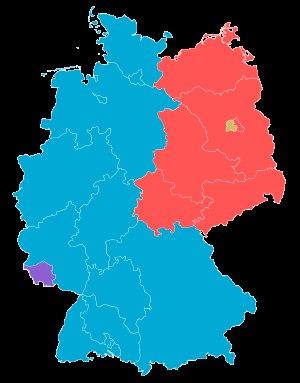
Europe 1, anciennement Europe nᵒ 1, est une station de radio privée généraliste française de catégorie E créée le 1ᵉʳ janvier 1955 par Charles Michelson et Louis Merlin. Depuis 1974, la radio appartient à Lagardère SCA.
Le protectorat de la Sarre correspondait à l'actuel Land de la Sarre, qui fut placé sous tutelle française au lendemain de la Seconde Guerre mondiale. Il a été rattaché à la RFA le 1ᵉʳ janvier 1957, à la suite d'un référendum organisé en octobre 1955.
L'Allemagne de l'Ouest était le nom d'usage donné à la République fédérale d'Allemagne, souvent abrégée en RFA, qui correspondait entre 1949 et 1990 à la partie occidentale de l'Allemagne. La capitale politique de cet État avait été installée à Bonn, sur les bords du Rhin, tandis que le secteur Berlin-Ouest de l'ancienne capitale du Reich bénéficiait d’un statut politique spécial mais pouvait de facto être considéré comme faisant partie de l’Allemagne de l’Ouest, notamment à propos de la circulation des personnes.